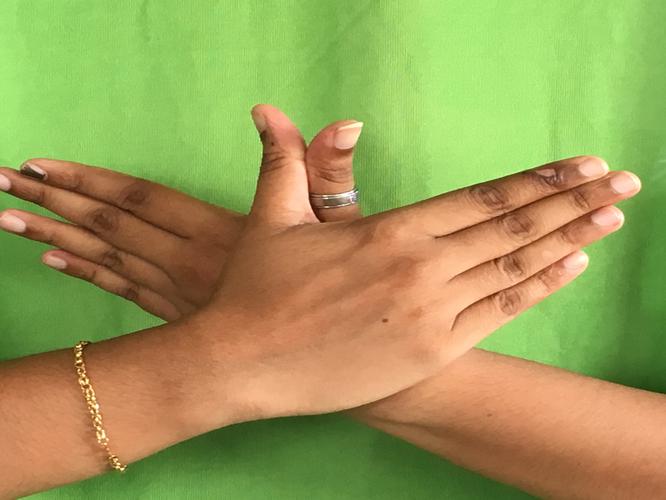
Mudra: Garuda
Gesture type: double_hand